Sub-Saharan Africa

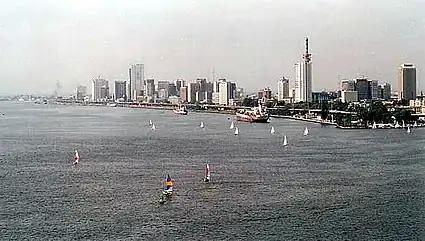
Lagos

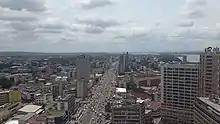
Kinshasa

Sub-Saharan Africa has several large cities. Lagos is a city in the Nigerian state of Lagos. The city, with its adjoining conurbation, is the most populous in Nigeria, and the second-most populous in Africa after Cairo, Egypt. It is one of the fastest-growing cities in the world, and also one of the most populous urban agglomerations. Lagos is a major financial centre in Africa; this megacity has the highest GDP, and also houses Apapa, one of the largest and busiest ports on the continent.